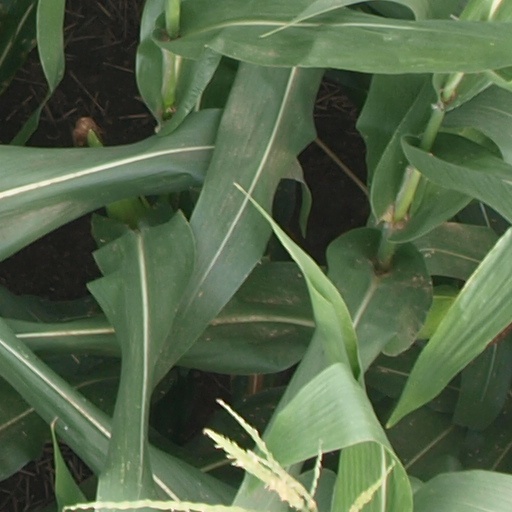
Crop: maize; corn